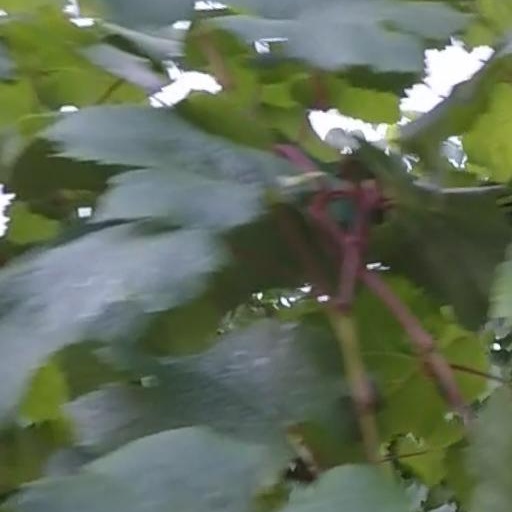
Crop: grape